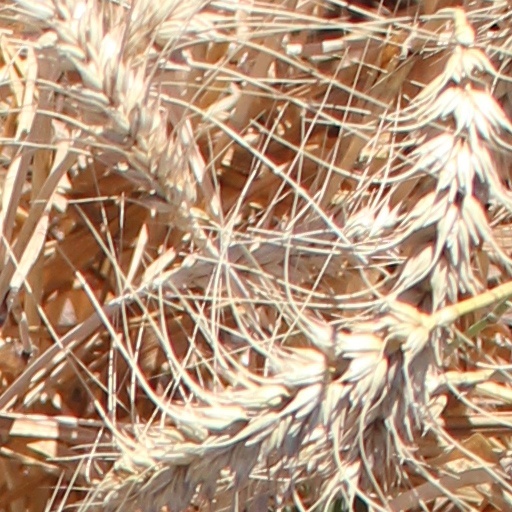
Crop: wheat